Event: Nepal Earthquake
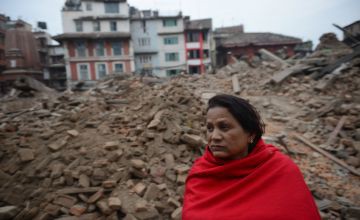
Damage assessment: damage